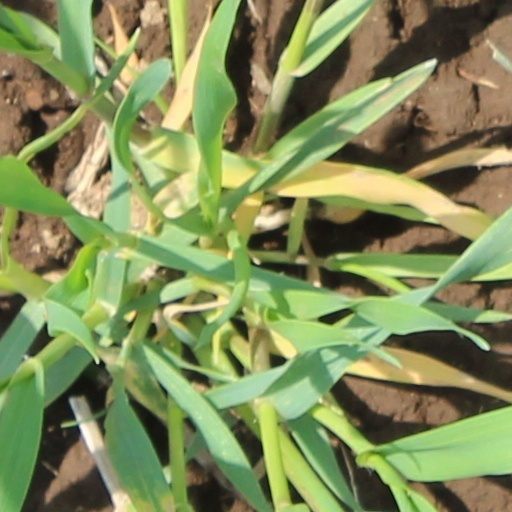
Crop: wheat